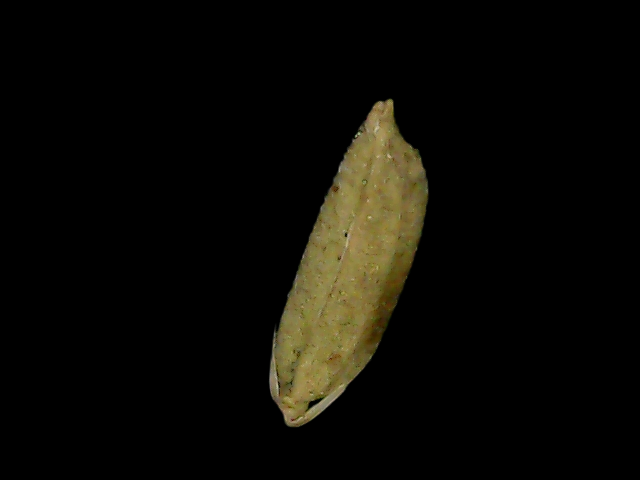
Rice variety: Bd49